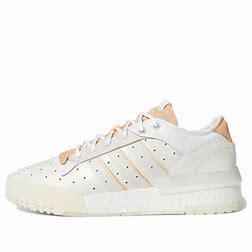
Brand: adidas
Model: originals Adidas Originals Rivalry Rm